Ir (cuneiform)

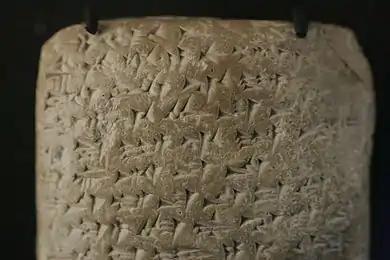
Amarna letter 365 (reverse, top half), Biridiya to Pharaoh, (subject corvee labor, and townsites: Shunama, Yapu, and Nuribta).The "alphabetic" er sign is used in the 6th line (Line 20), second character from left.(text reads left-to-right, with a common signature of the right side of some characters ending in vertical single, or multiple strokes). (high resolution, expandible photo)

For the mid 14th century BC Amarna letters, letter EA 365 authored by Biridiya, it is used for "er". For example, on the reverse of EA 365, subject of corvee labor,